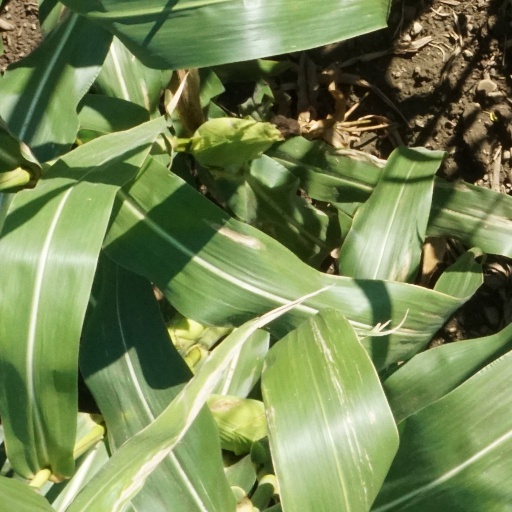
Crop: maize; corn